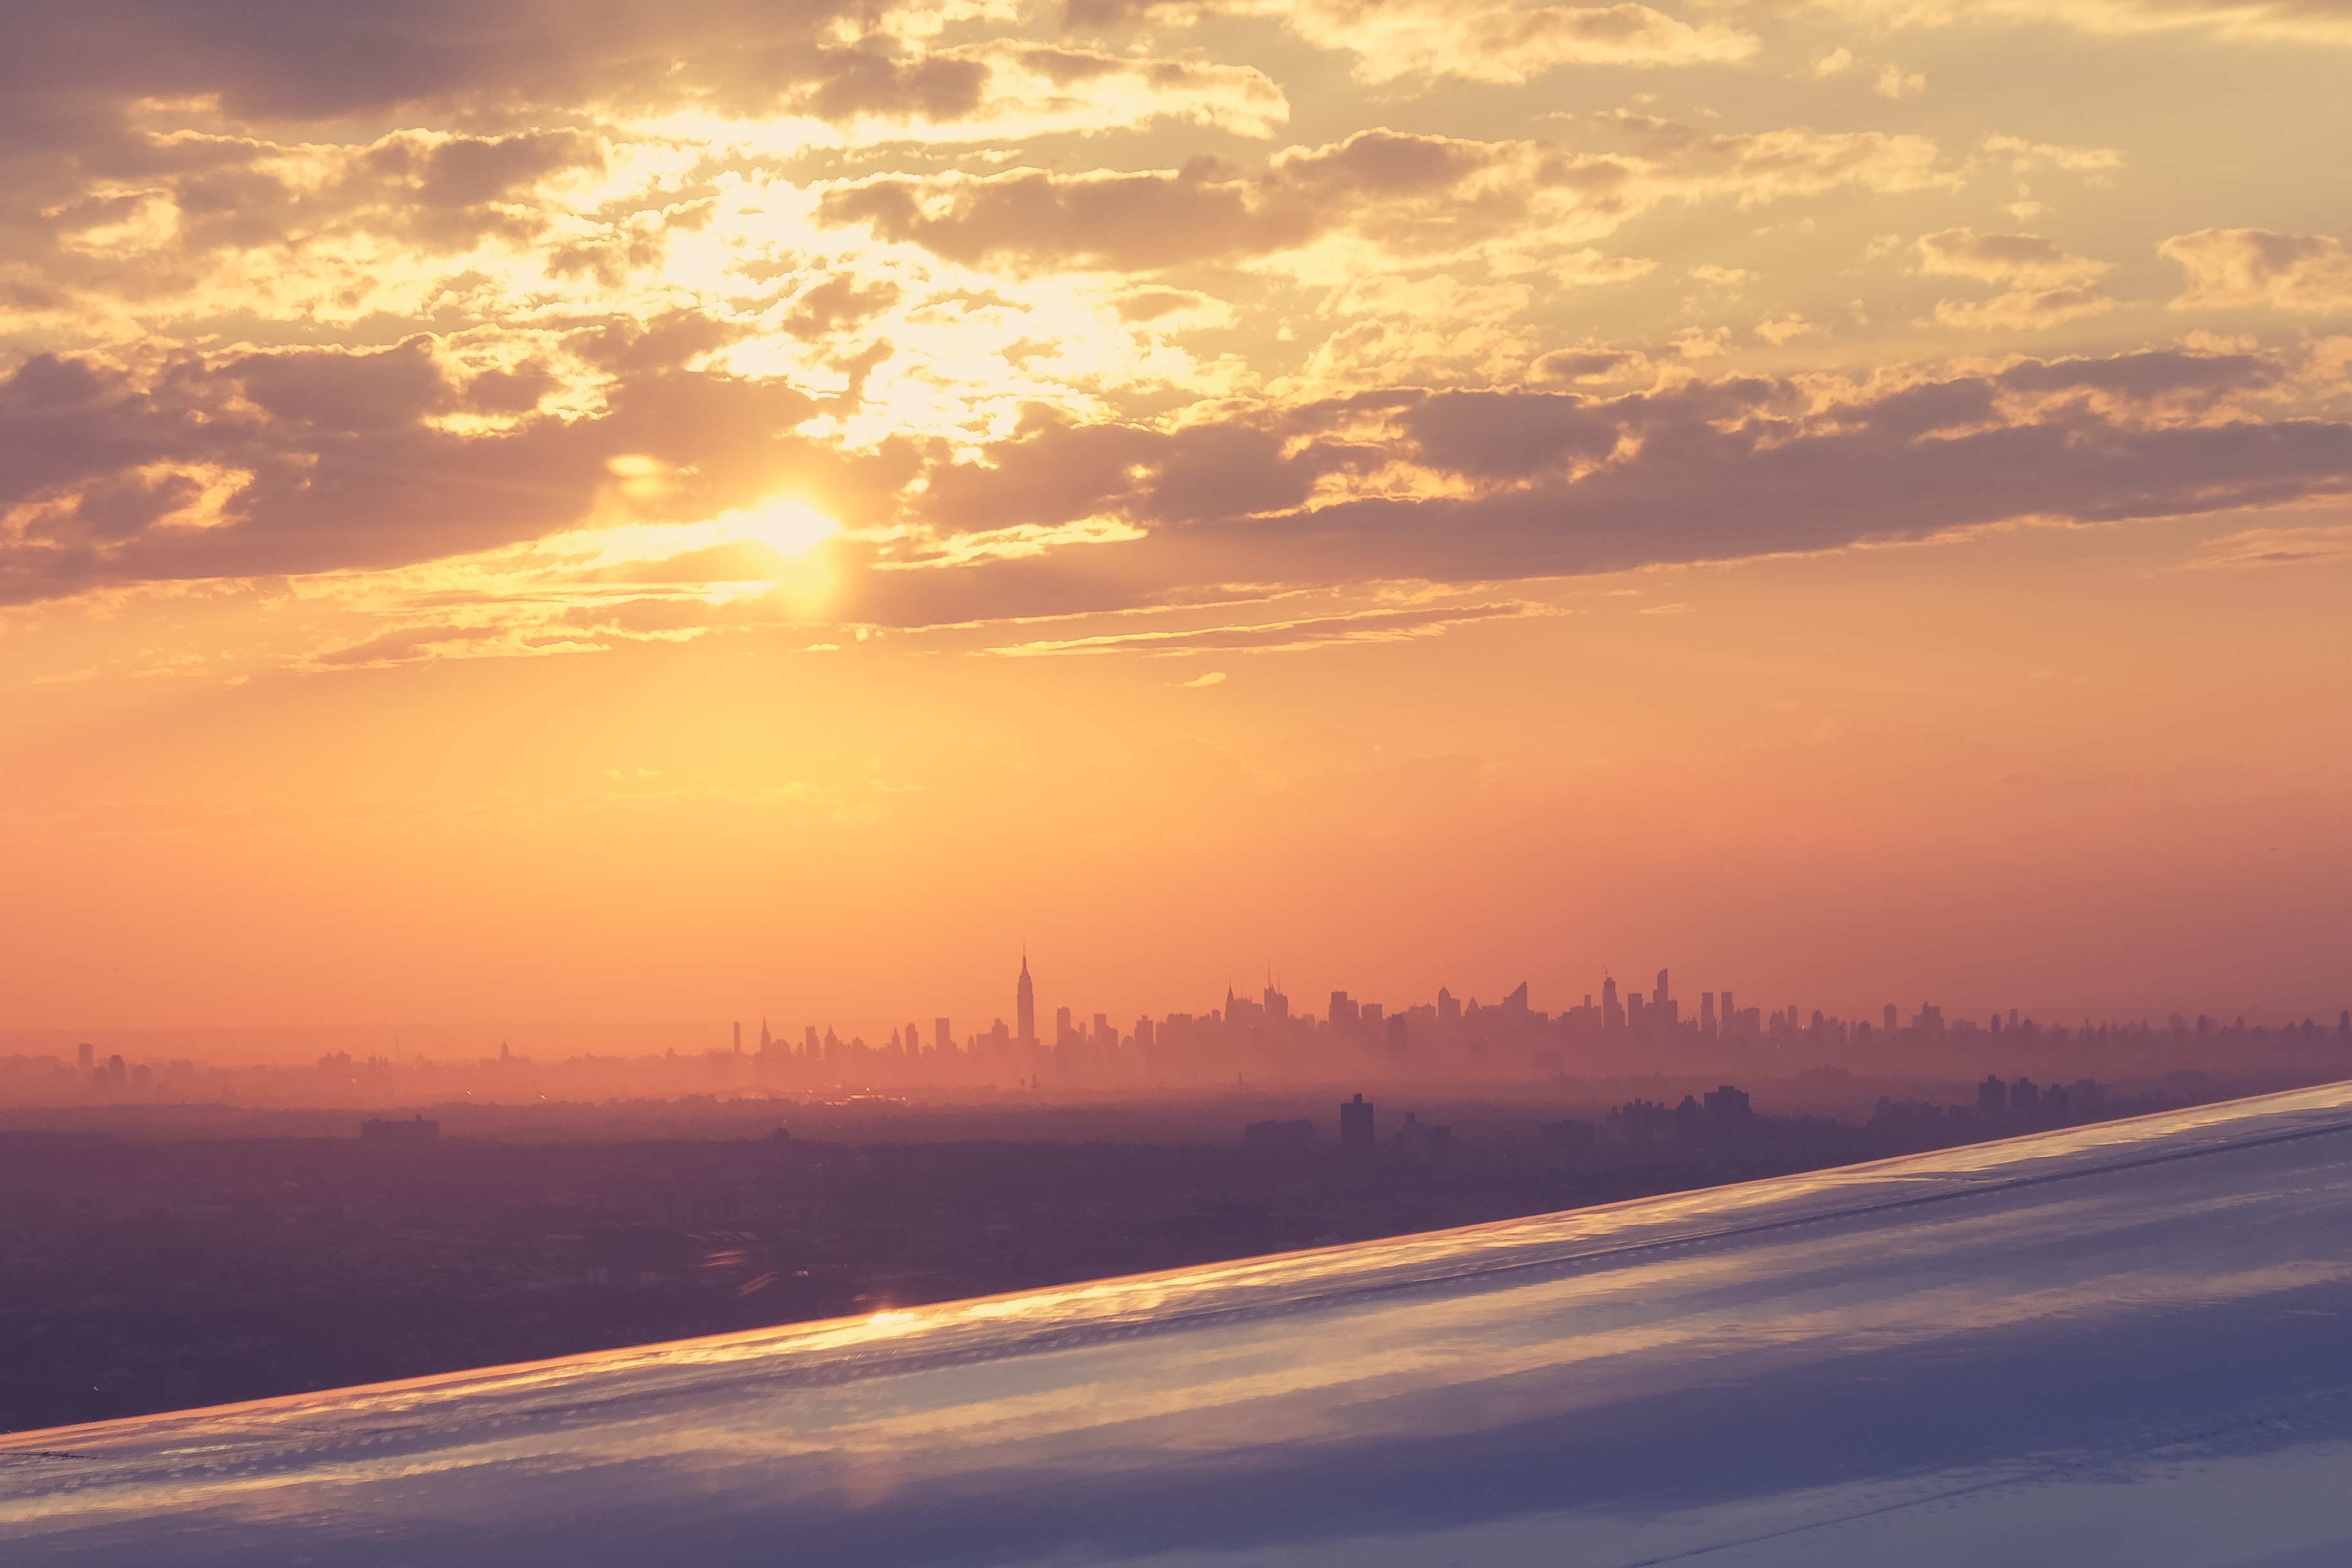
sea, horizon, cloud, sky, sun, sunrise, sunset, sunlight, morning, dawn, atmosphere, dusk, evening, weather, afterglow, atmospheric phenomenon, red sky at morning